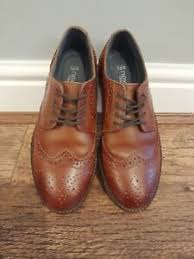
Label: Brogue